Visual Aural Radio Range

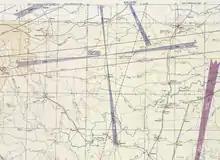
Depiction of a VAR on the 1950 Dallas sectional chart.

The Bureau of Air Commerce created a demonstration version of the VAR in 1937 at an Indianapolis research center. A demonstration version of the VAR system was built in 1941 between Chicago and New York.